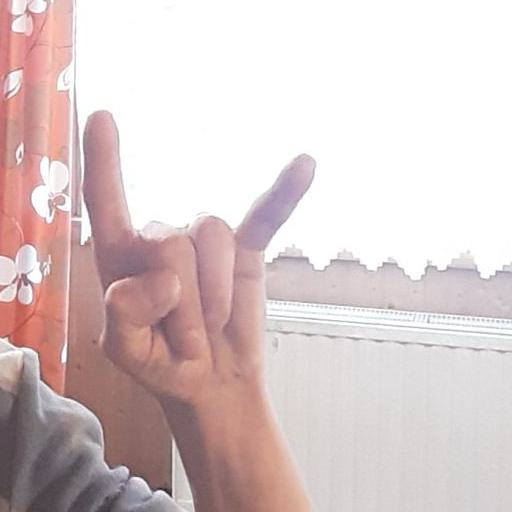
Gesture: rock